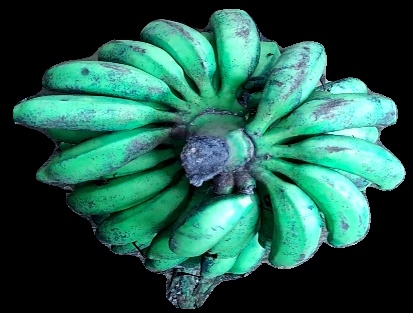
Variety: rasbale
Grade: grade3